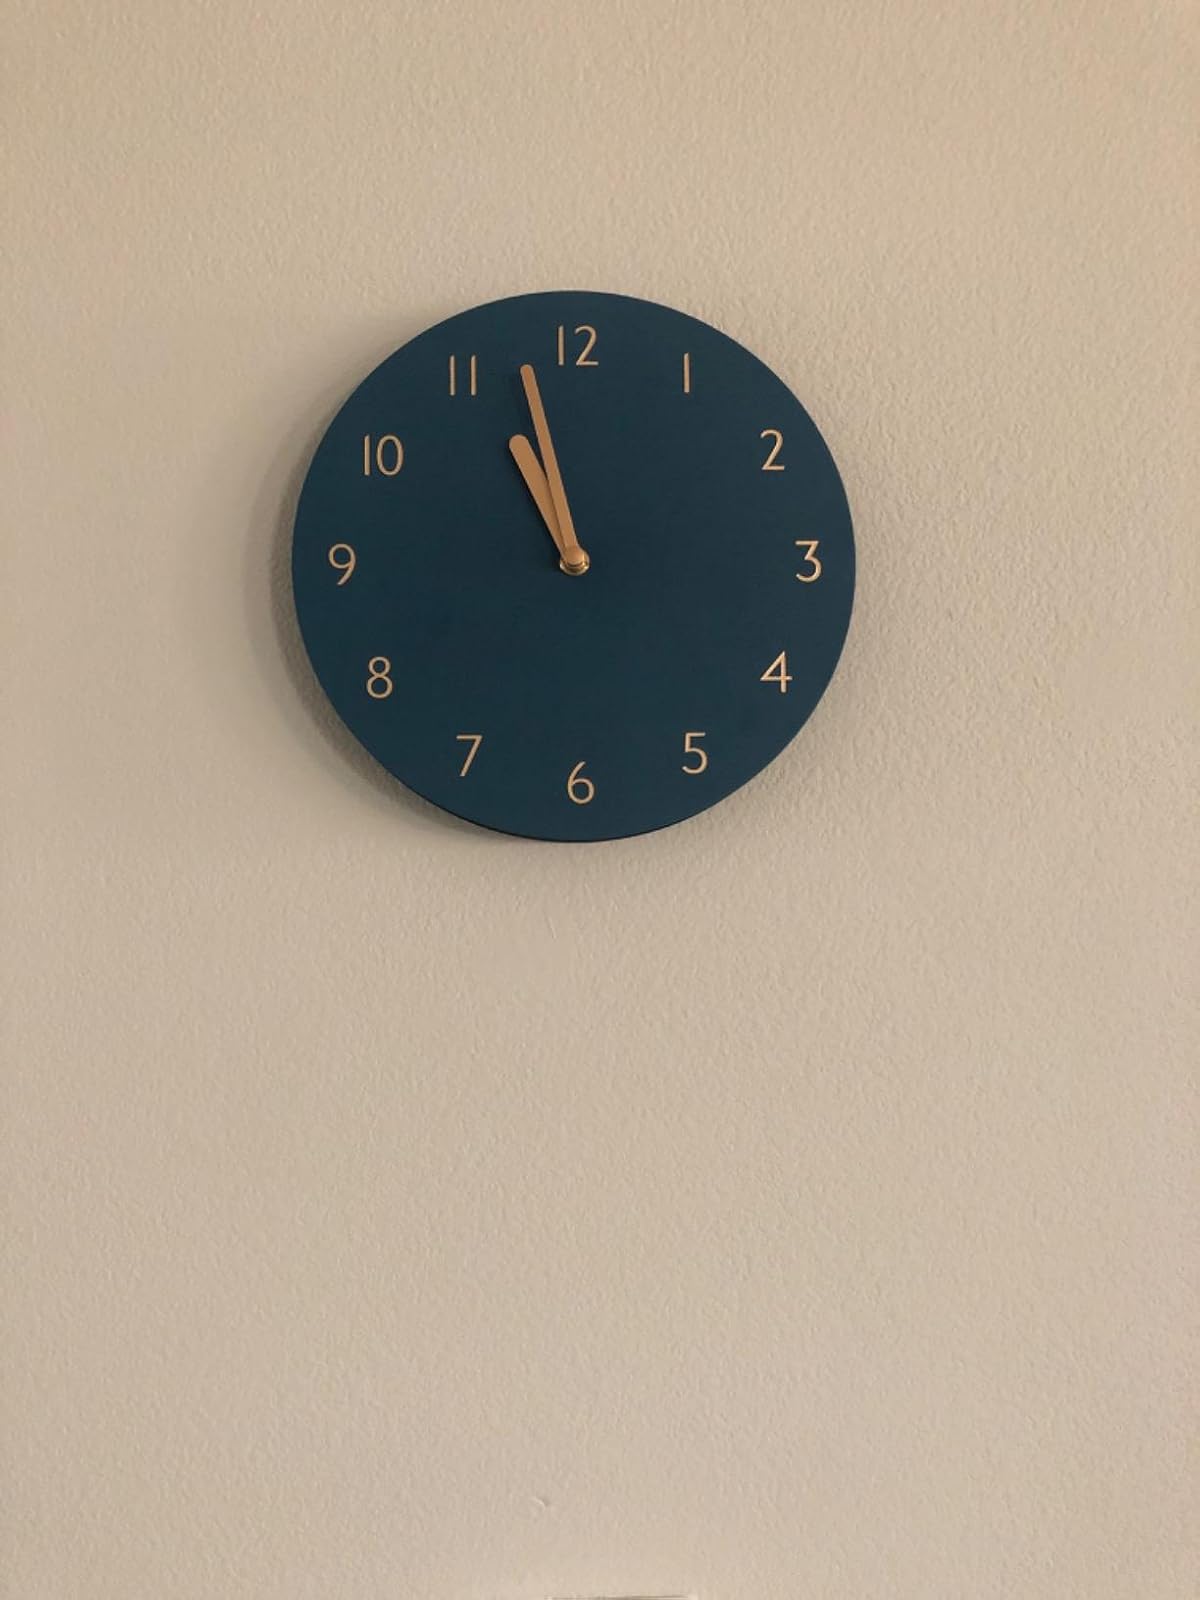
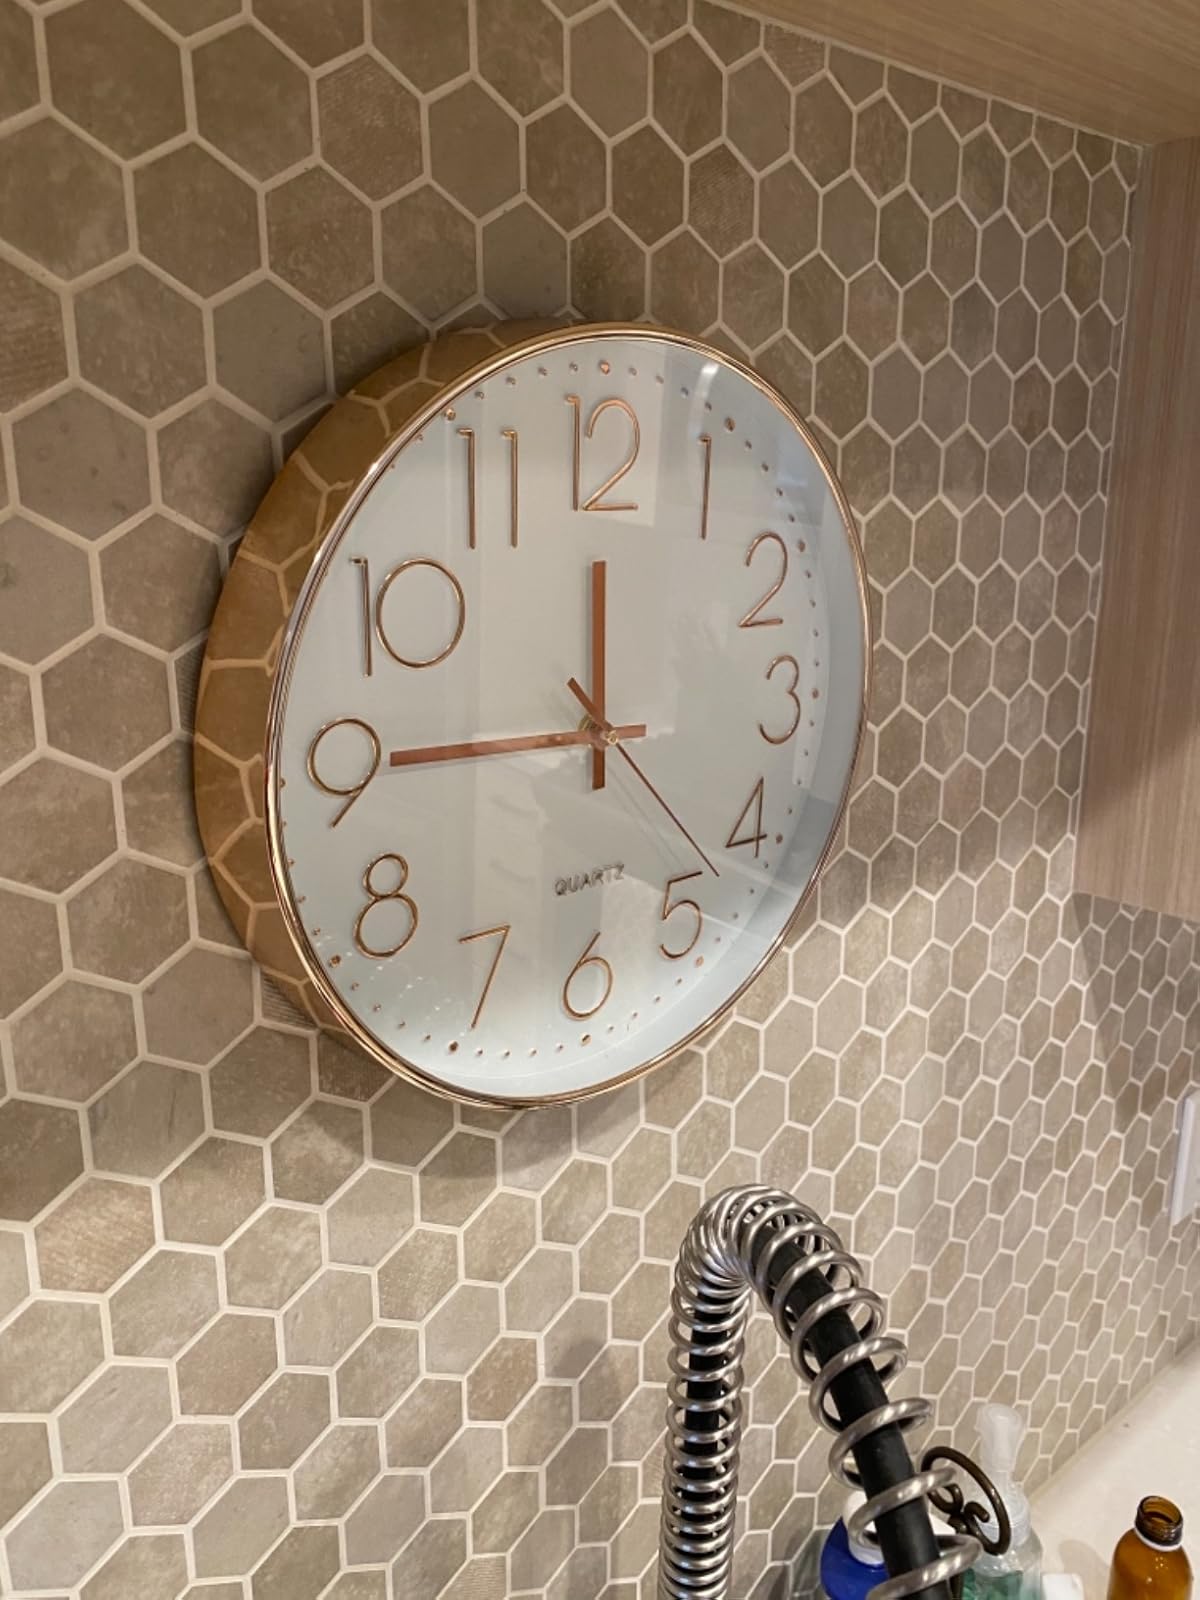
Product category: clock
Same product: no